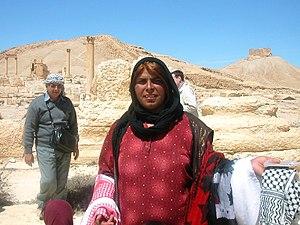
L'économie de la Syrie réside essentiellement sur l'agriculture, l'artisanat, les télécommunications, le commerce et les échanges en général.